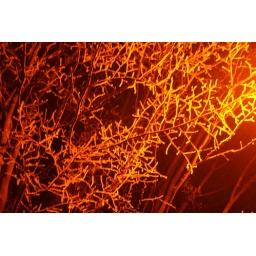
......... lit up by the street lamp